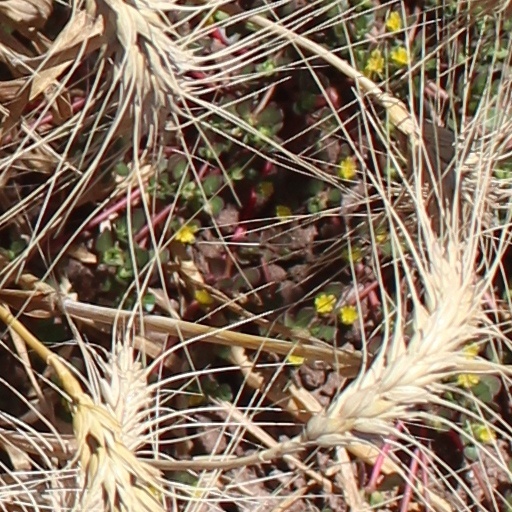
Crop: wheat